Jerash

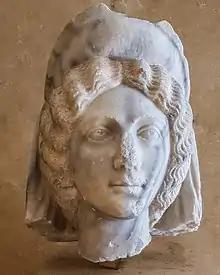
A sculpted marble head of an elite woman with a hairstyle commonly associated with Julia Domna, wife of the Roman Emperor Septimius Severus. This late 2nd/ early 3rd century head, made from marble from Turkey, was found in the 2016 excavations of the Eastern Roman Baths at Jerash, Jordan and is displayed in the Jerash Visitor Center.

The Jerash Visitor Center serves as a more recent archaeological museum, and presents the site of Jerash in a thematic approach with a focus on the evolution and development of the city of Jerash over time, as well as economy, technology, religion, and daily life. The center also displays further sculptures discovered in Jerash in 2016, including restored statues of Zeus and Aphrodite, as well as a marble head thought to represent the Roman Empress Julia Domna.